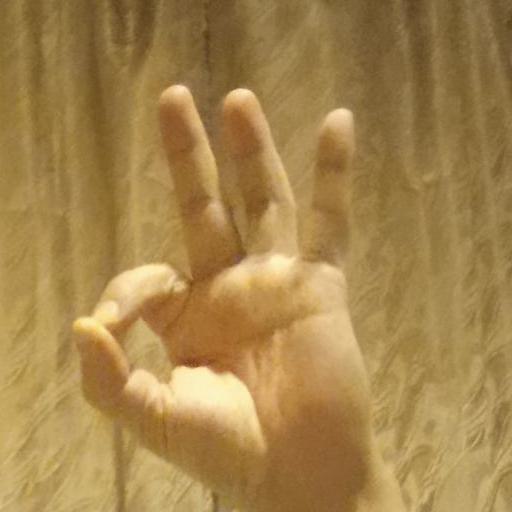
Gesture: ok